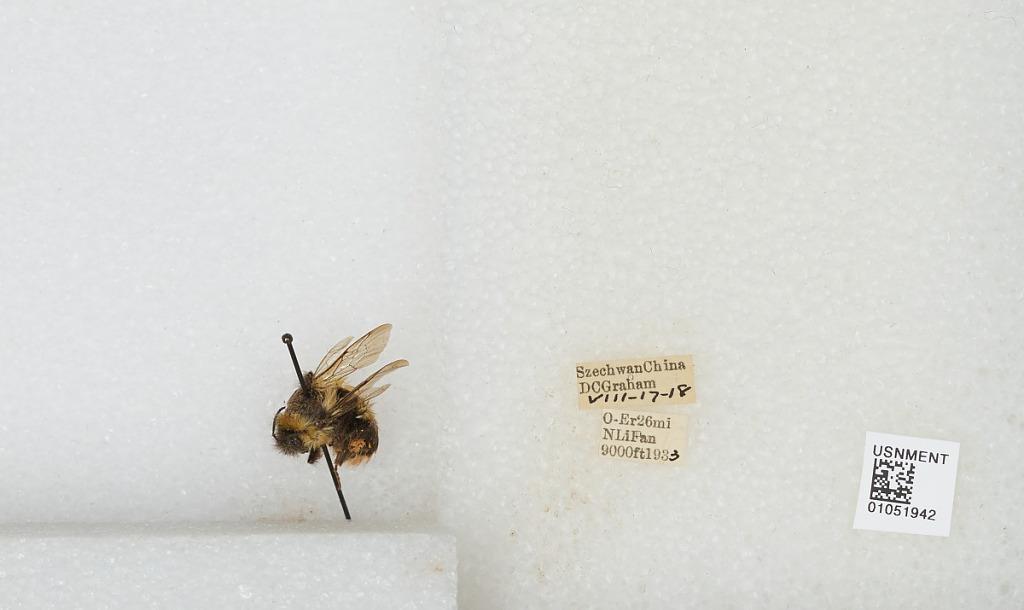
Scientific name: Bombus sp.
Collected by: D. Graham
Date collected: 1933-8-17
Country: China
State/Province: Sichuan
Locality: O-Er 26 miles North of Li Fan